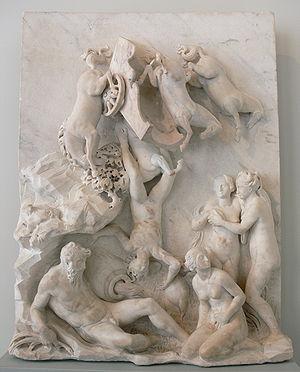
Dans la mythologie grecque, Phaéthon, ou Phaéton, est considéré par la majorité des sources antiques comme le fils du dieu Soleil et de l'Océanide Clymène.
Simone Mosca ou Simone Moschini ou Il Moschini, est un sculpteur et un architecte italien de la Renaissance.